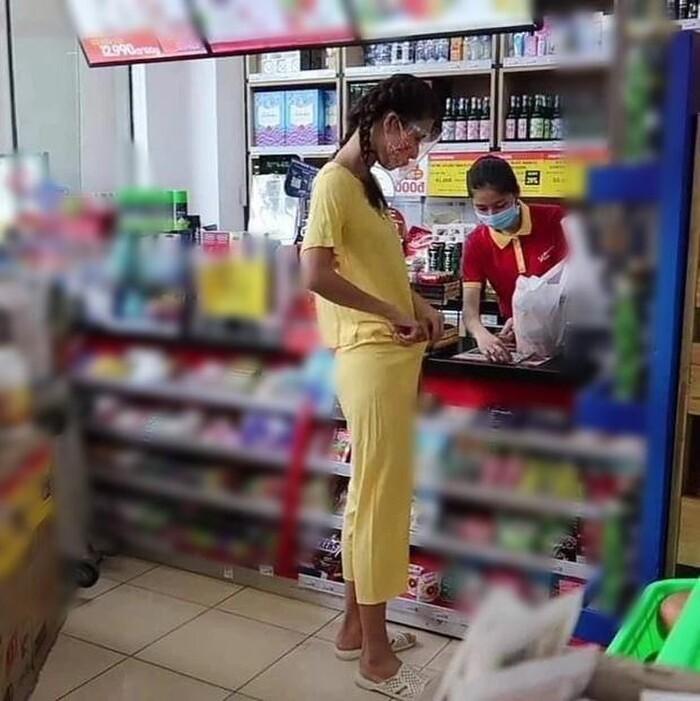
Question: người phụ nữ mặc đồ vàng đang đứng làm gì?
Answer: cô ấy đang đứng chờ tính tiền